Uriel da Costa

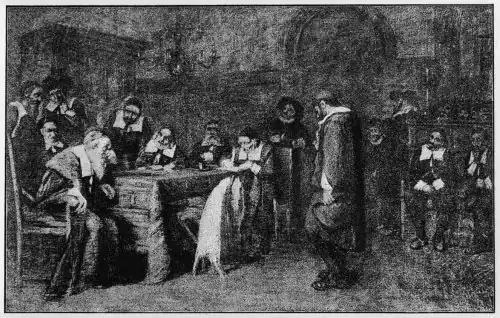
Uriel da Costa's excommunication (1888) by Meijer de Haan took 8 years of work, created a huge backlash, and disappeared shortly after and still not extant.

In 1623, da Costa published this book under the title of (Examination of Pharisaic Traditions) in Portuguese. The complete printed book was discovered in 1990 at the Danish Royal Library by H. P. Salomon; previously, only the three chapters had been known. The work runs to over 200 pages and is divided into two parts. In the first part, da Costa develops his earlier "Propositions", considering Modena's responses and corrections. In the second part, he adds novel views that the Hebrew Bible, especially the Torah, does not support the idea of immortality of the soul. Da Costa believed that this was not an idea deeply rooted in biblical Judaism but rather had been formulated primarily by Pharisaic rabbis and was a late addition to the Jewish principles of faith. The work also pointed to discrepancies between biblical Judaism and Rabbinic Judaism. He declared the latter an accumulation of mechanical ceremonies and ritual practices. He believed it was thoroughly devoid of spiritual and philosophical concepts. Da Costa was relatively early in arguing before a Jewish readership in favor of the mortality of the soul, and in appealing exclusively to direct reading of the bible. He cites neither rabbinic authorities nor philosophers of the Aristotelian and Neoplatonic traditions.